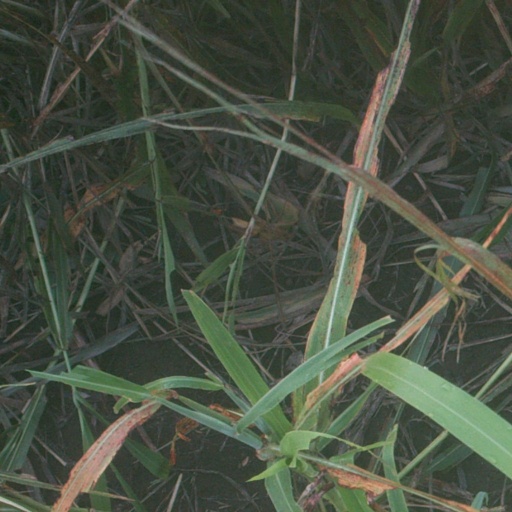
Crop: sorghum